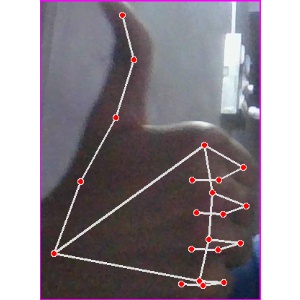
अक्षर: थ